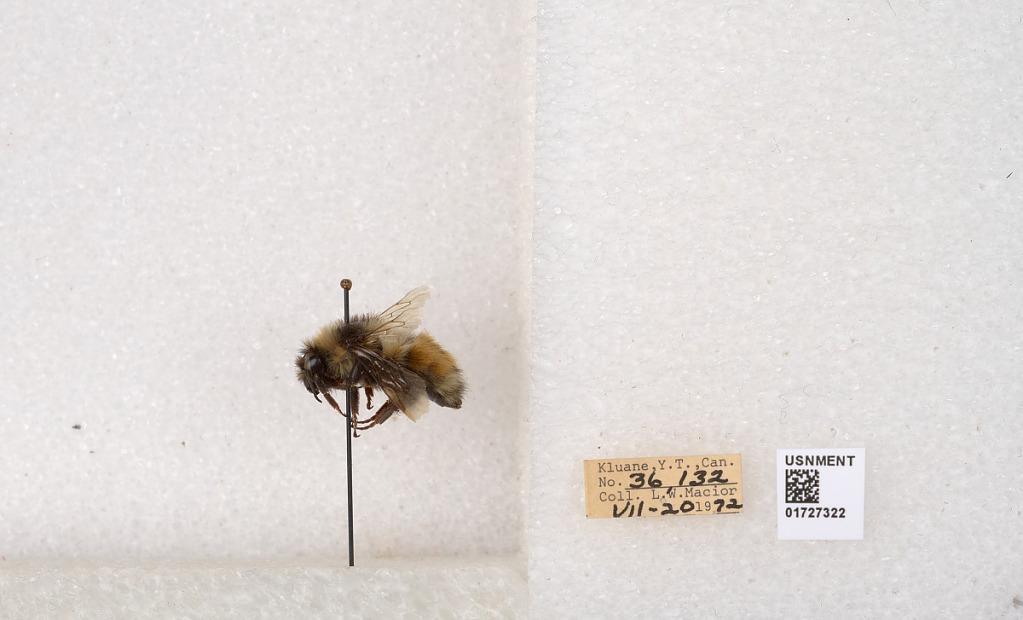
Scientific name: Bombus (Pyrobombus) sylvicola Kirby
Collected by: L. Macior
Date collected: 1972-7-20
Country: Canada
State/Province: Yukon Teritory
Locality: Kluane National Park and Reserve
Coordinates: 60.7493, -139.504